Aleksander Kobzdej

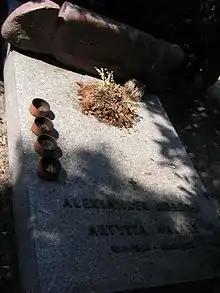
Aleksander Kobzdej's monument (Powązki Cemetery; Cmentarz Komunalny, d. Wojskowy)

Aleksander Kobzdej (1920–1972) was a Polish painter. He was born in, what was then, Ukraine. Kobzdej is best known for being one of the most prominent representatives of the Polish Social Realist group, and for being the creator of unique Polish versions of "matter" painting.